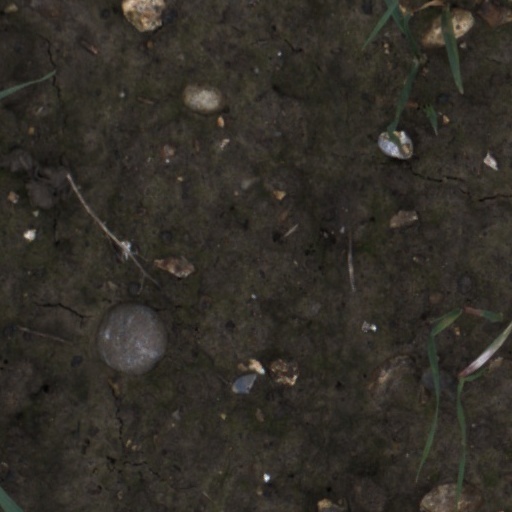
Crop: wheat